Lauren Lake

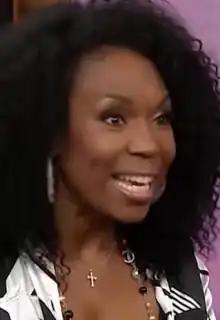
Lake during an interview in November 2019

Lauren Laniece Lake (born July 12, 1969) is an American family lawyer, television judge, and talk show presenter.